Otto Heinrich von Loeben

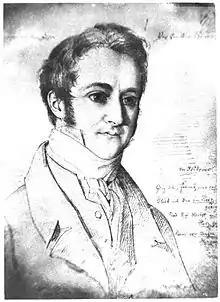
Otto Heinrich von Loeben

Ferdinand August Otto Heinrich, Graf von Loeben (18 August 1786 in Dresden – 3 April 1825 in Dresden) was a German writer.